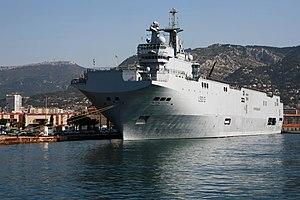
Bâtiment de Projection et de Commandement Mistral (L 9013). Il est amarré à l'entrée du Port de Toulon, où il est en train d'être préparé pour recevoir le Président Nicolas Sarkozy lors des célébrations du 8 mai 2009.